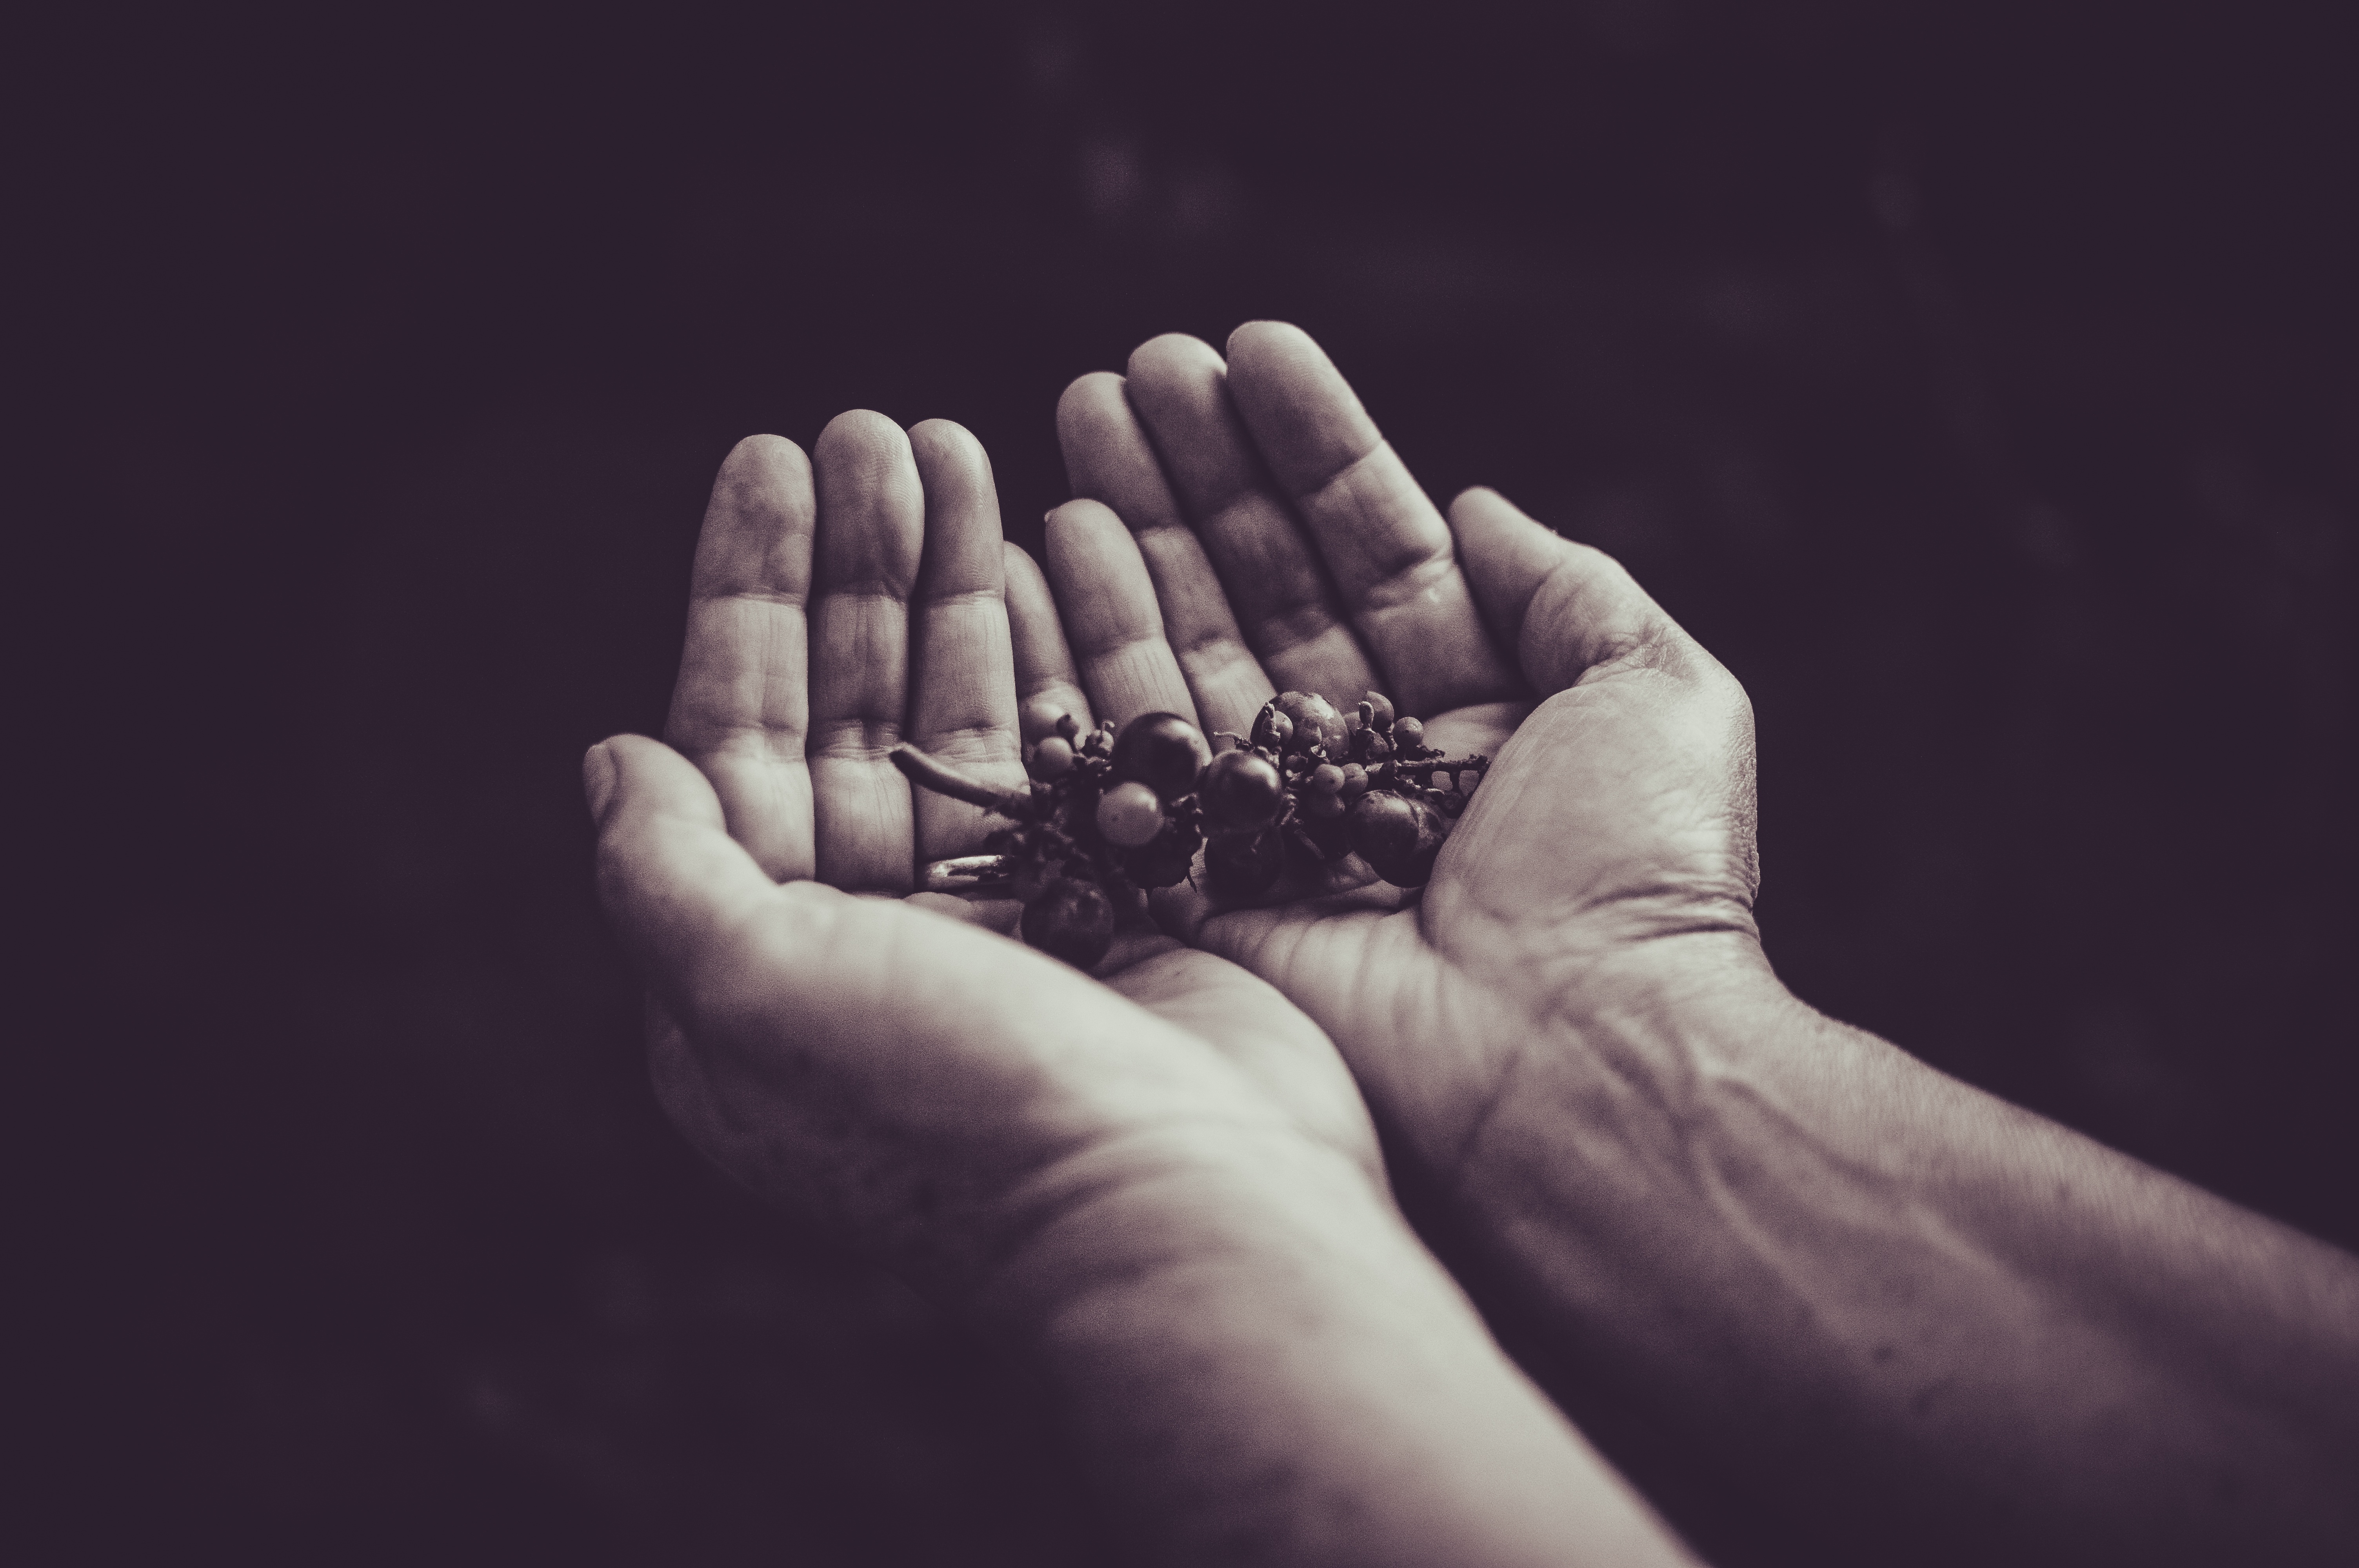
hand, nature, black and white, grape, white, photography, fruit, finger, darkness, black, monochrome, close up, sepia, grapes, fruits, emotion, organic, macro photography, interaction, sense, monochrome photography, centered, organic foods